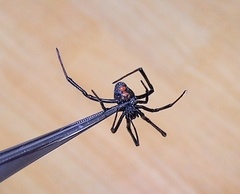
Species: Lactrodectus_hesperus